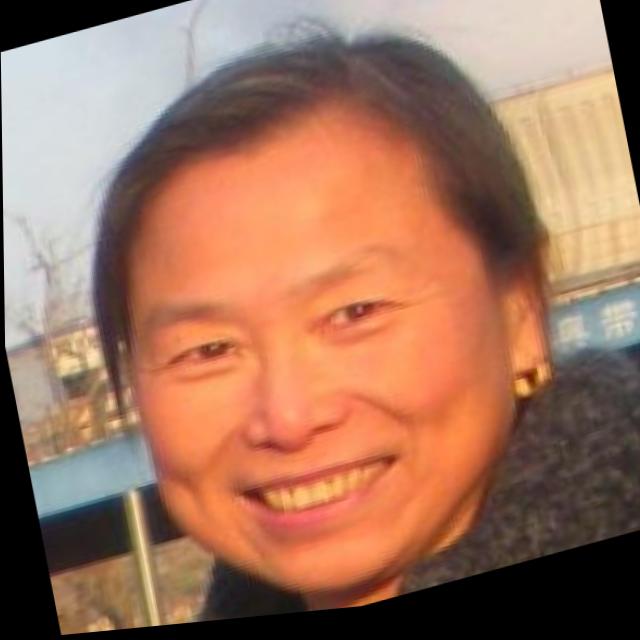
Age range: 45-64